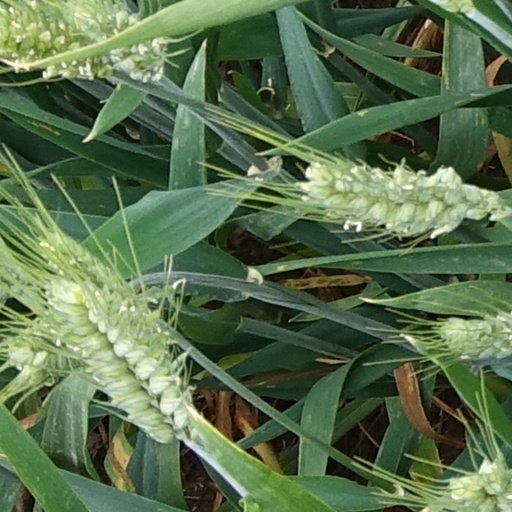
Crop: wheat